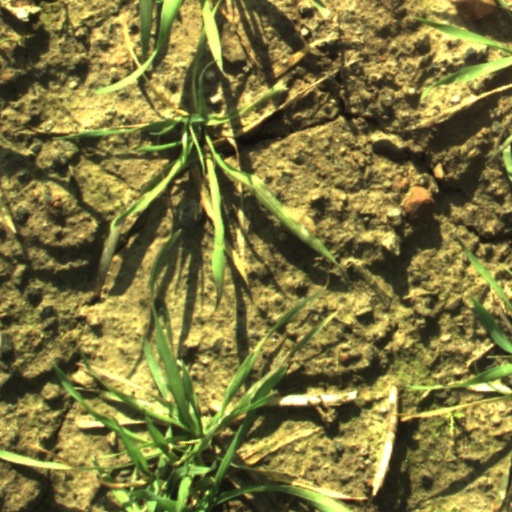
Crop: wheat